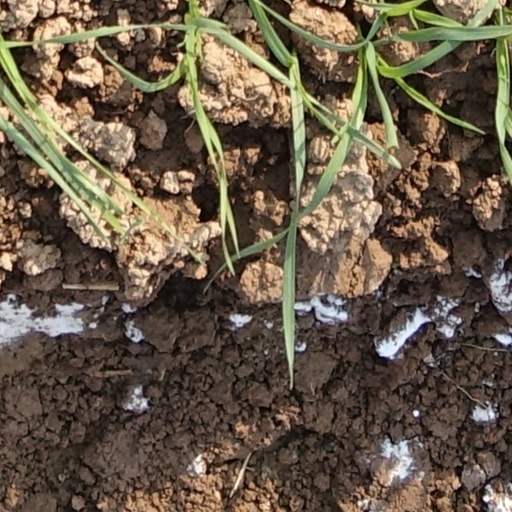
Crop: wheat